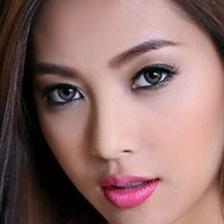
Label: faces